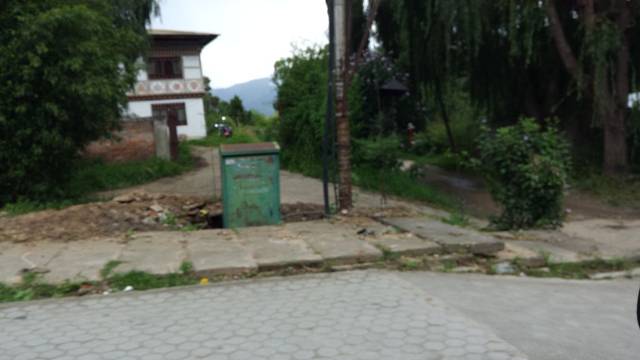
Region: Bhutan
Coordinates: 27.479, 89.631